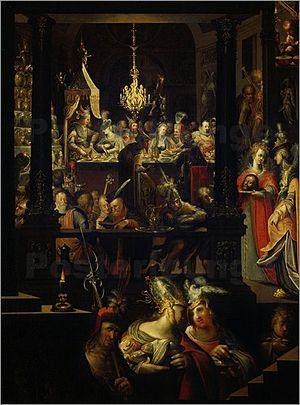
La Décollation de saint Jean-Baptiste et le Banquet d'Hérode est une œuvre extrêmement grande du peintre Bartholomeus Strobel le Jeune qui est exposée au Musée du Prado à Madrid sous le titre Degollación de San Juan Bautista y banquete de Herodes. Cette huile sur toile, qui mesure 2,80 m sur 9,52, a été peinte, selon les auteurs, entre 1630 et 1643 environ.